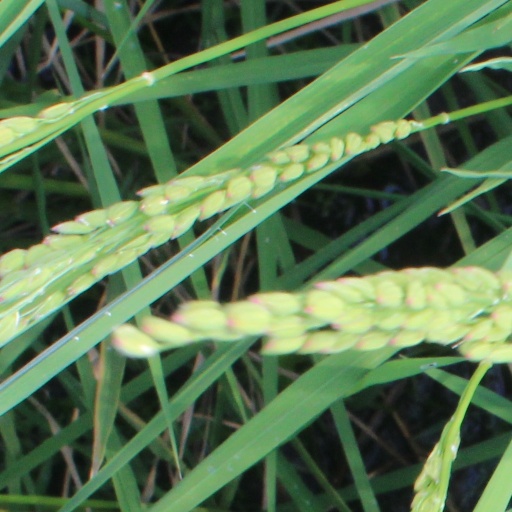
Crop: rice